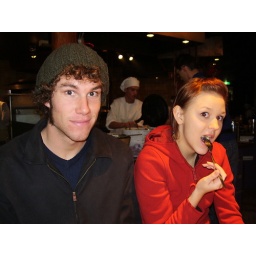
jaan and igga eating at the pancake house in the forest